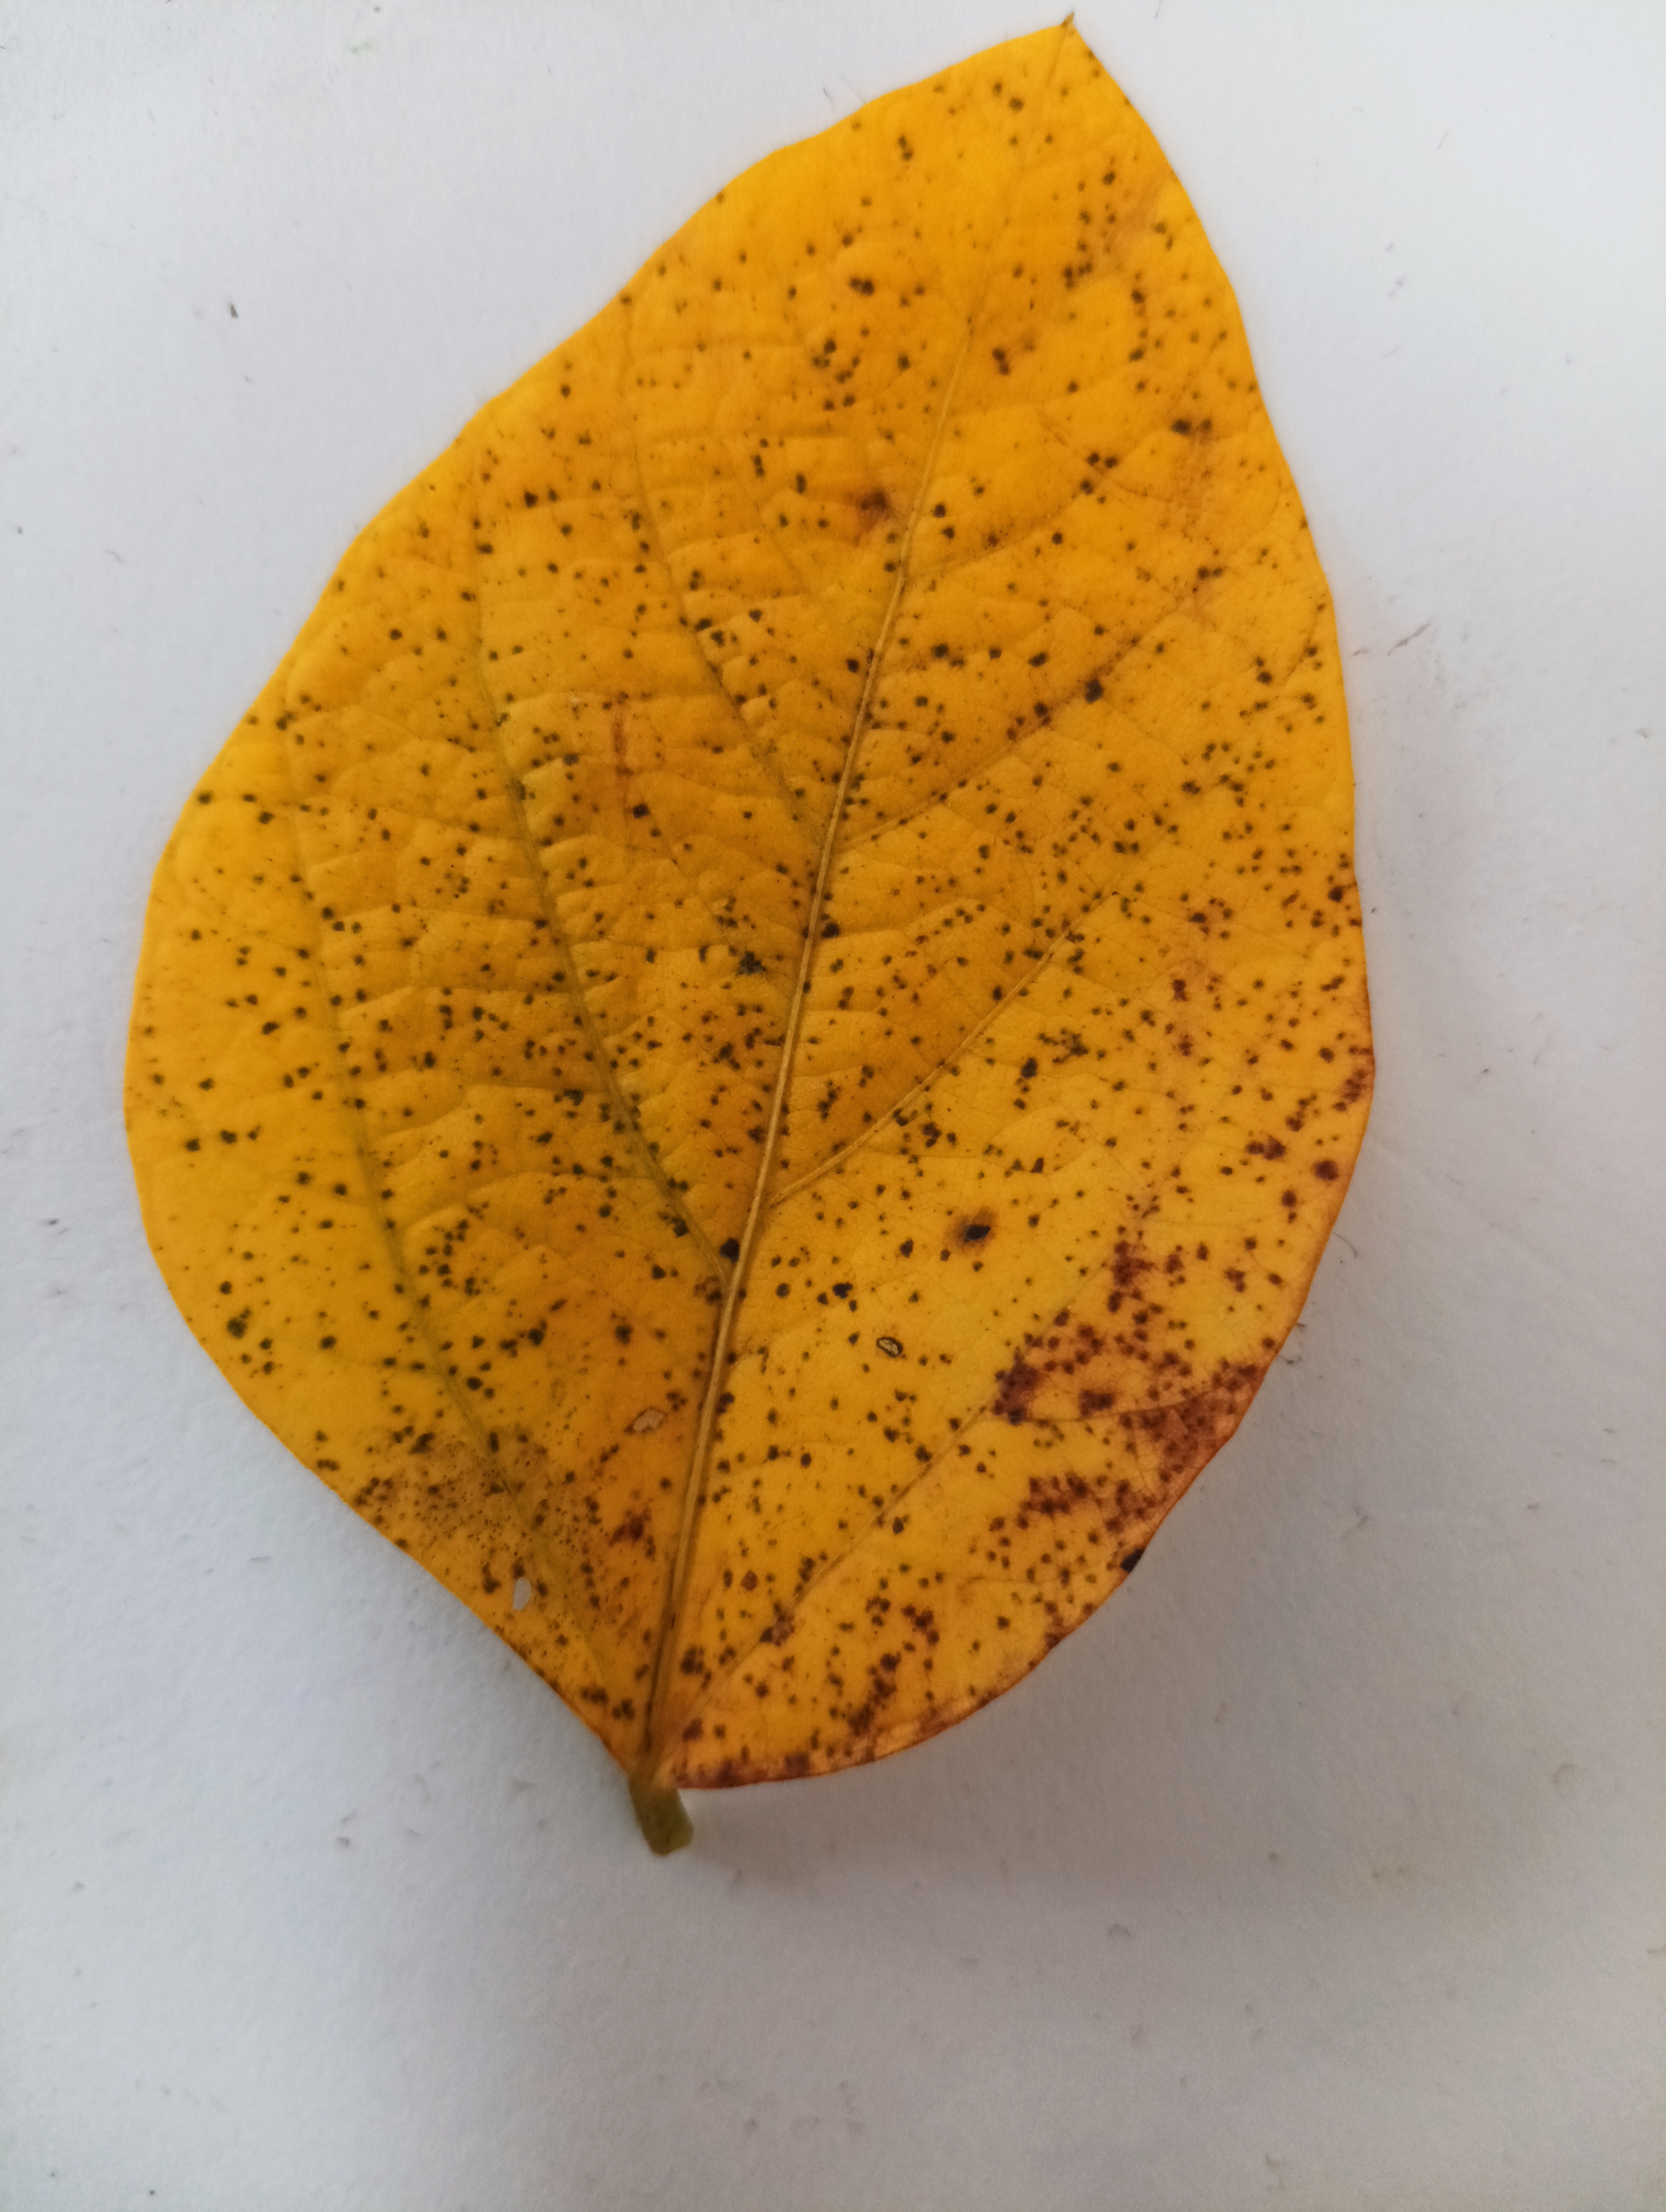
Label: Septoria_Brown_Spot